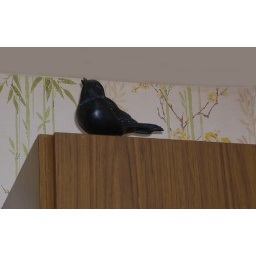
One of three identical birds scattered around the house